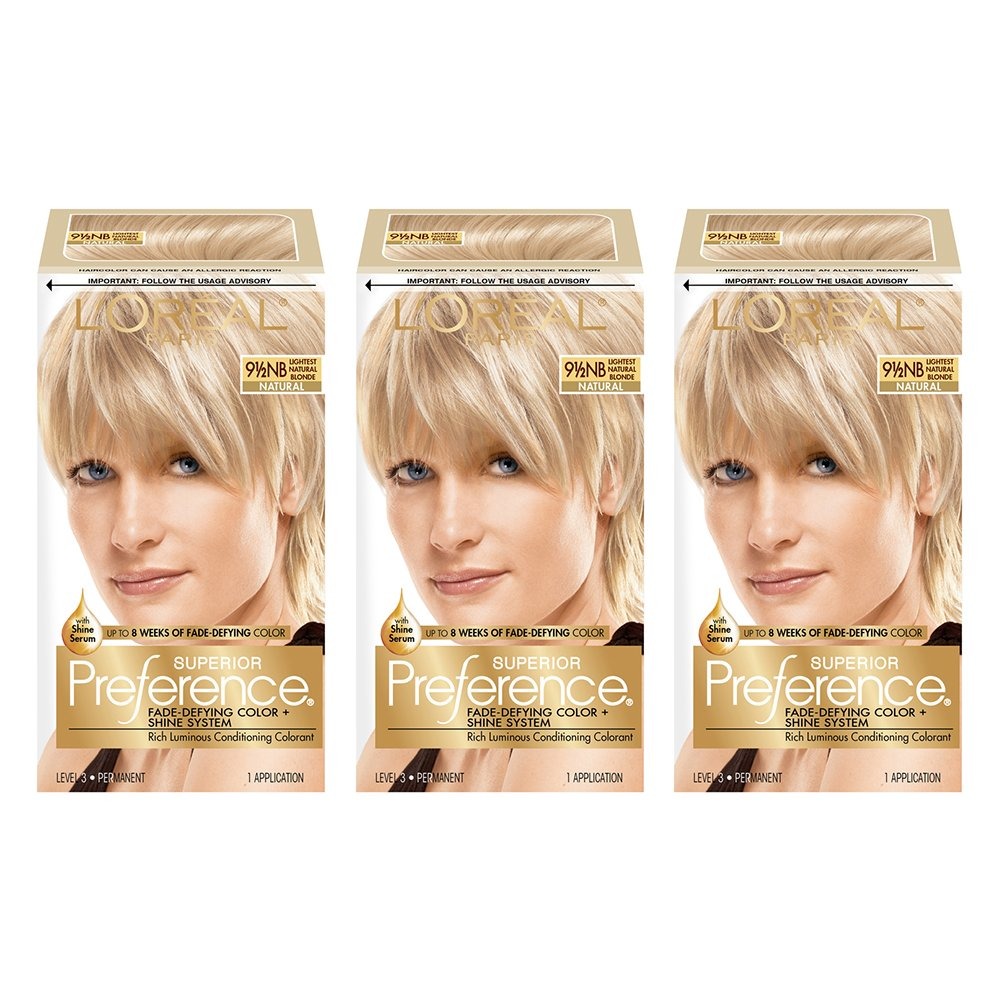
Item Name: L'Oreal Paris Superior Preference Fade-Defying Color Plus Shine System, 9.5N Lightest Natural Blonde, 3 Count
Bullet Point 1: Fade-Defying Color & Shine for Up to 8 Weeks
Bullet Point 2: Care Supreme Conditioner with Shine Serum
Bullet Point 3: In Over 50 Light-Reflecting Shades
Bullet Point 4: Rich Luminous Conditioning Colorant.
Value: 3.0
Unit: Count

Price: 52.27